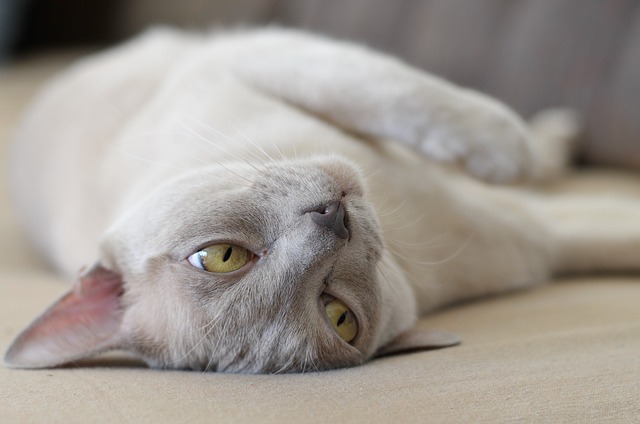
Label: gatto